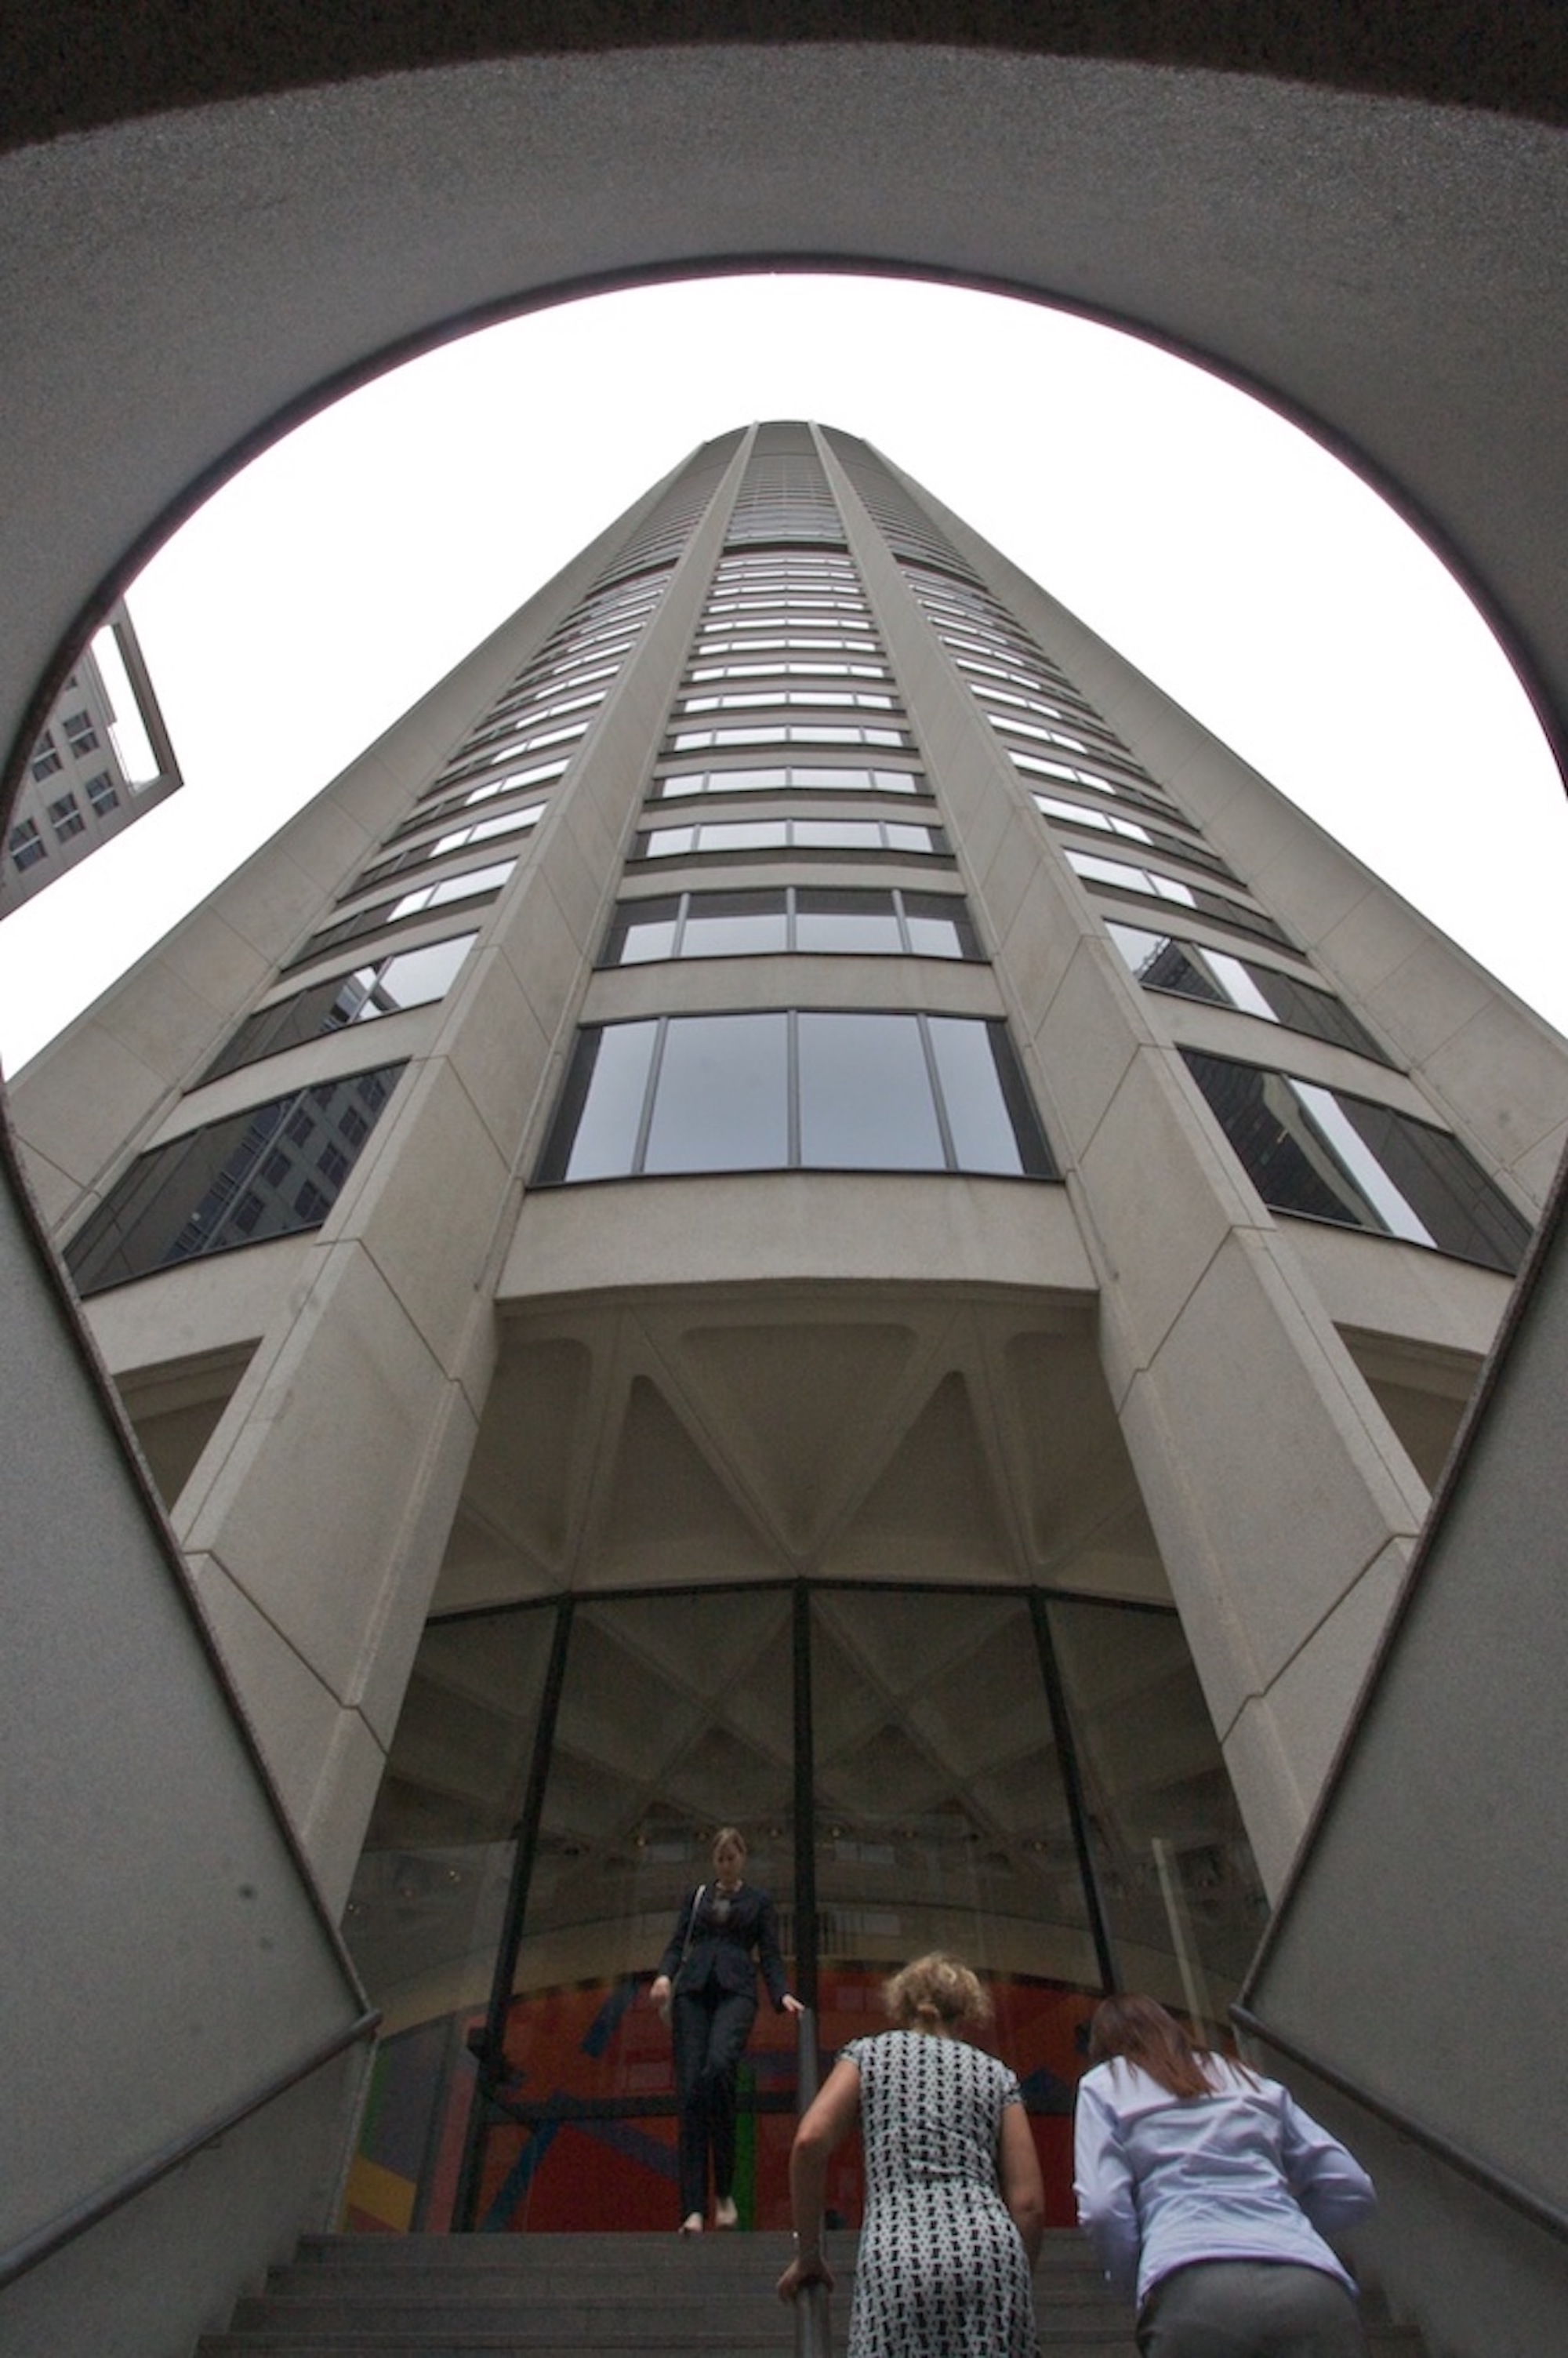
nature, building, architecture, structure, daylighting, symmetry, tourist attraction, angle, window, arch, facade